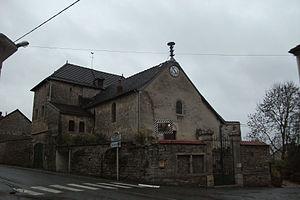
l'église de Serzy_et_Prin, avec son carillon en exterrieur.
Serzy-et-Prin est une commune française, située dans le département de la Marne en région Grand Est.